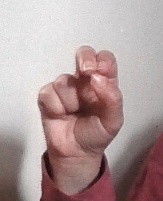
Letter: gaaf